Victorian painting

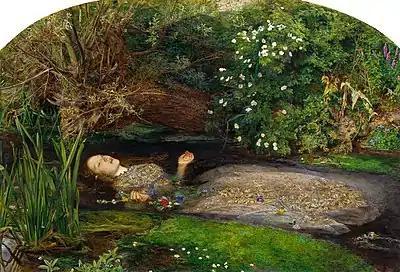
Millais's "Ophelia" (1851–52) illustrates the PRB attention to detail. All flowers mentioned in from "Hamlet" are accurately illustrated.

By the time of Victoria's accession the Royal Academy dominated British art, with the annual Royal Academy Summer Exhibition the most important event in the arts world. The Royal Academy also controlled the prestigious Royal Academy art schools, which taught with a very narrow focus on approved techniques. Painting in Raphael's style had proved commercially successful for artists serving a nobility primarily interested in family portraiture, military scenes and scenes from history, religion and classical mythology, but by the time of Victoria's accession was coming to be seen as a dead end. The destruction of the Houses of Parliament in late 1834, and the subsequent competitions to select artists to decorate its replacement, threw into sharp focus the lack of competent British artists able to paint historic and literary topics, which at the time were considered the most important form of painting. From 1841 the new, and highly influential, satirical magazine "Punch" increasingly ridiculed the Royal Academy and contemporary British artists.